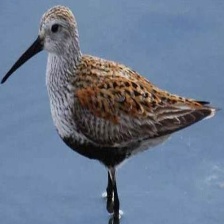
Species: DUNLIN
Scientific name: CALIDRIS ALPINA
ImageNet parent category: red-backed_sandpiper